Lion Monument

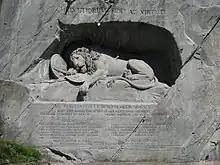

The Lion Monument, or the Lion of Lucerne, is a rock relief in Lucerne, Switzerland, designed by Bertel Thorvaldsen and hewn in 1820–21 by Lukas Ahorn. It commemorates the Swiss Guards who were killed in 1792 during the French Revolution, when revolutionaries stormed the Tuileries Palace in Paris. It is one of the most famous monuments in Switzerland, visited annually by about 1.4 million tourists. In 2006, it was placed under Swiss monument protection.